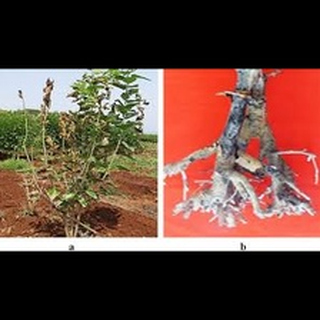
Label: wheat_common_root_rot